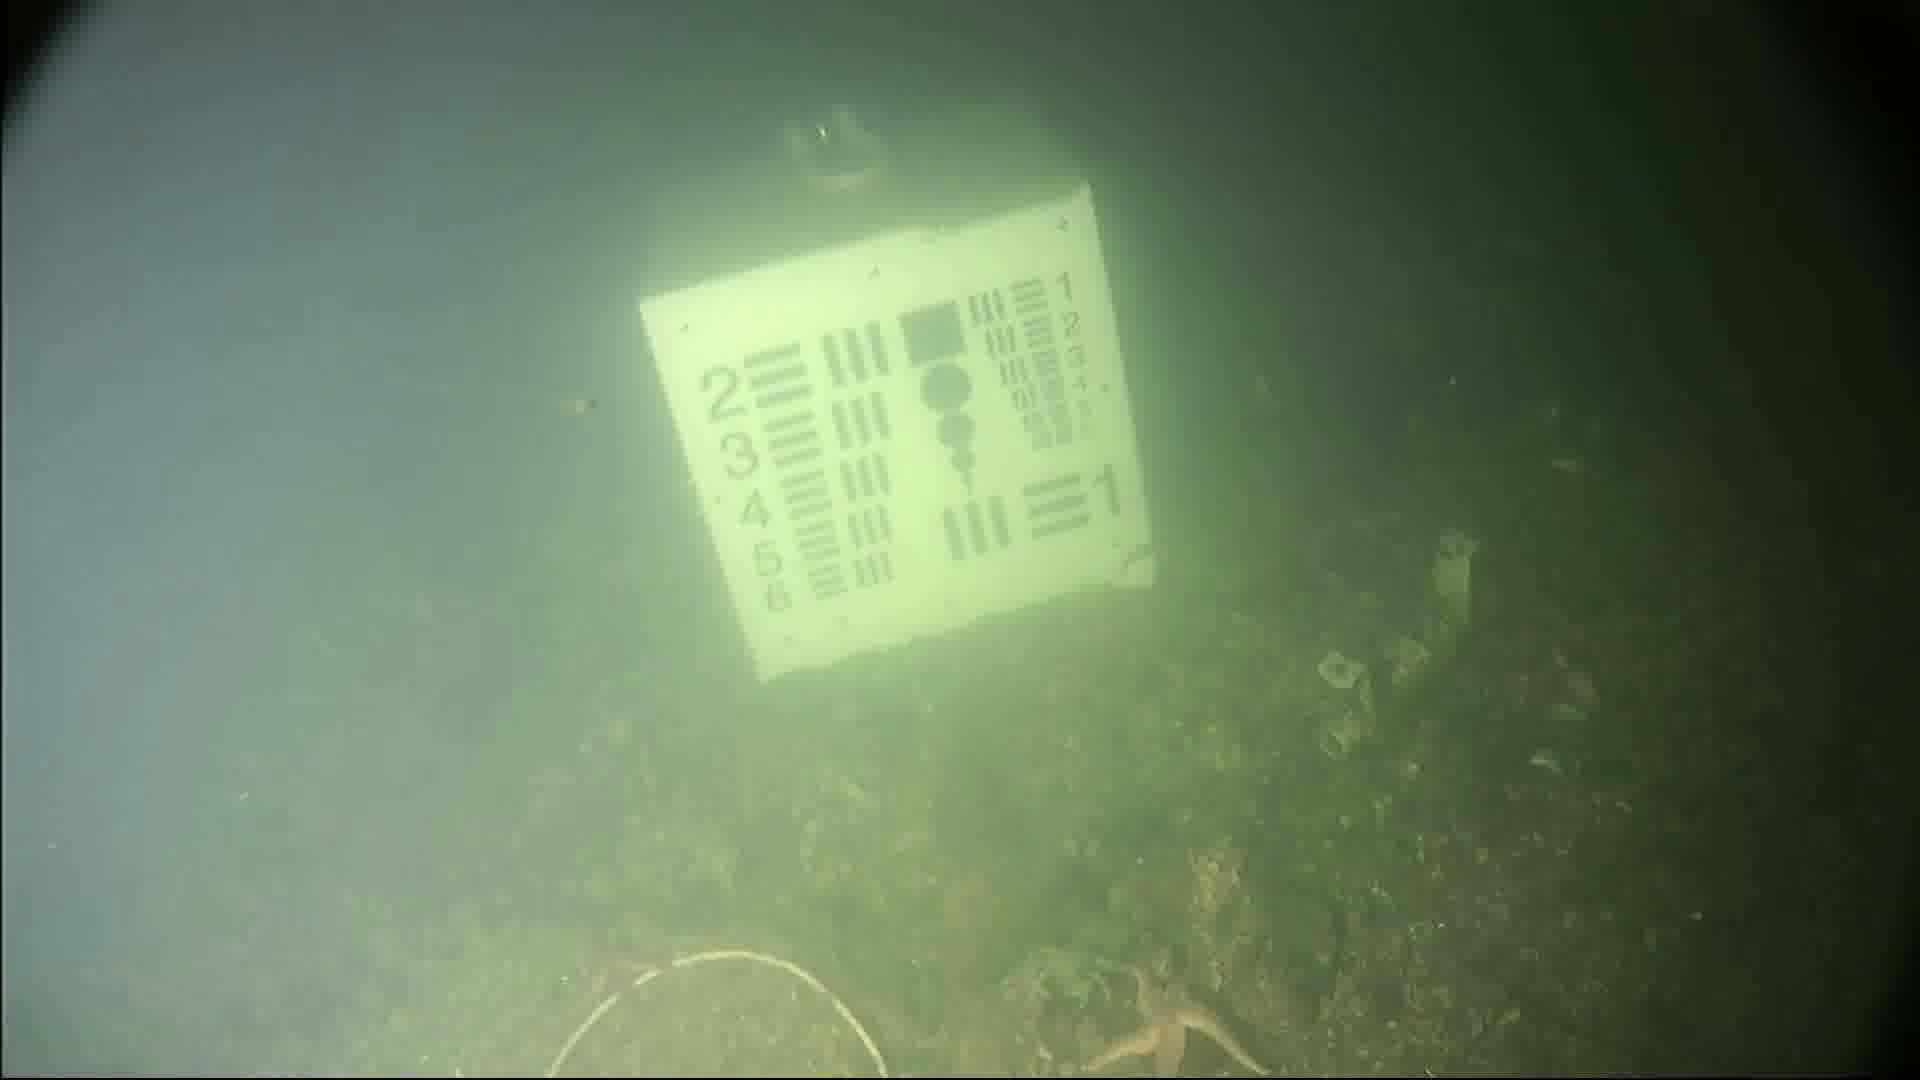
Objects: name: starfish
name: crab